Basrur

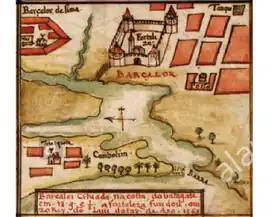
Portuguese Barcelor

Towards the end of the 16th century, Basrur came under Portuguese control, who built a church there and a fort called "Santa Luzia". The town was called 'Barcelor' by the Portuguese.